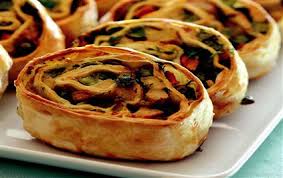
Yemek: borek